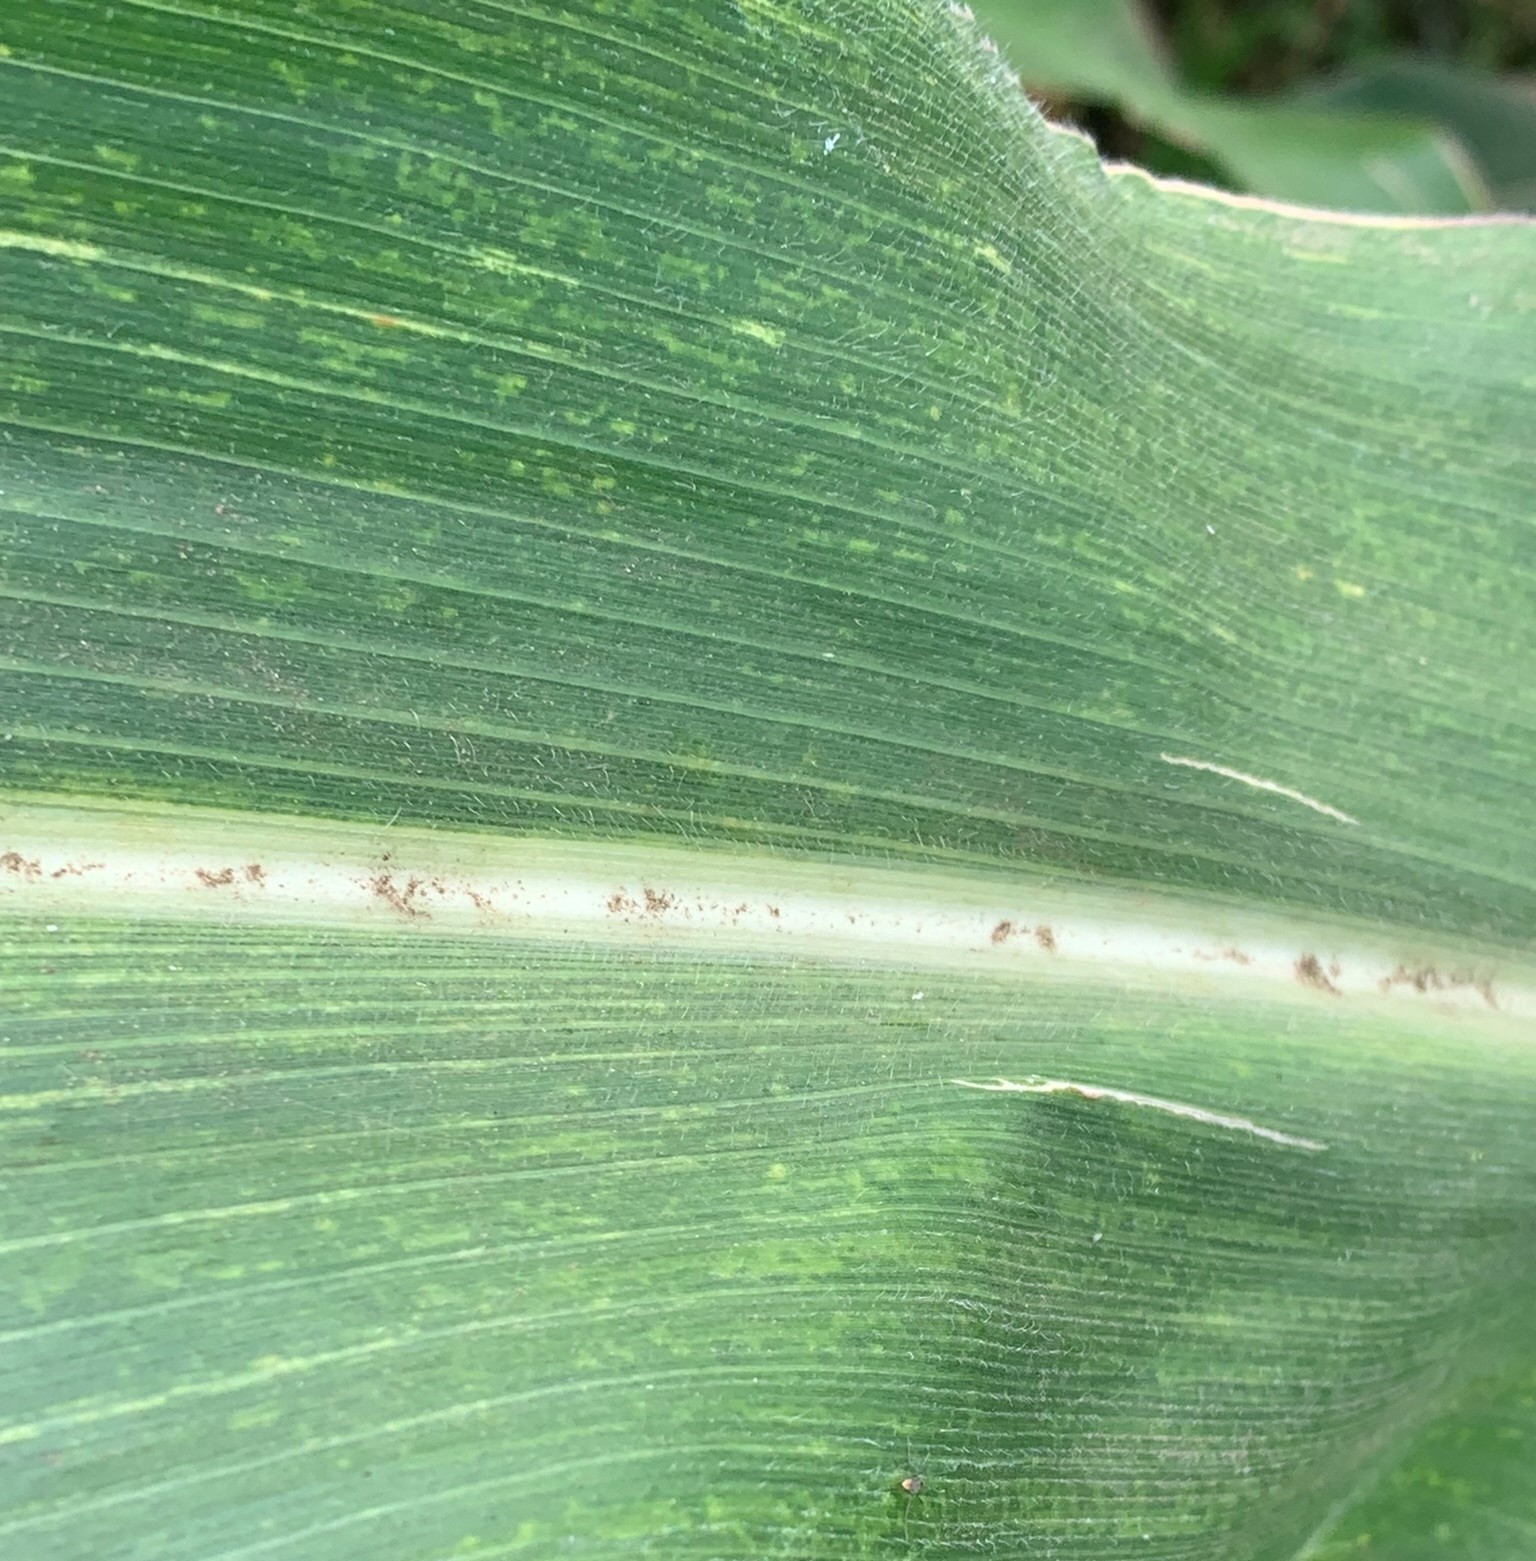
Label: MLN